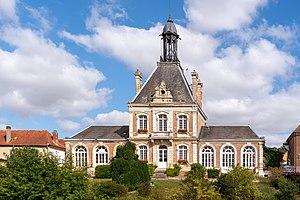
Hôtel de ville de Long vu du chemin de halage
Long est une commune française située dans le département de la Somme, en région Hauts-de-France.